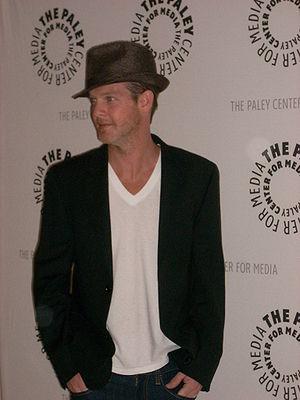
Jason Gray-Stanford est un acteur canadien né le 19 mai 1970 à Vancouver.
Lieutenant Randall « Randy » Disher est un personnage fictif de la série télévisée Monk. Il est incarné par Jason Gray-Stanford.